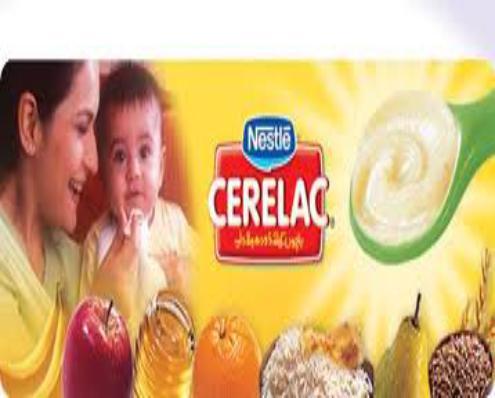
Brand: Cerelac
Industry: Food